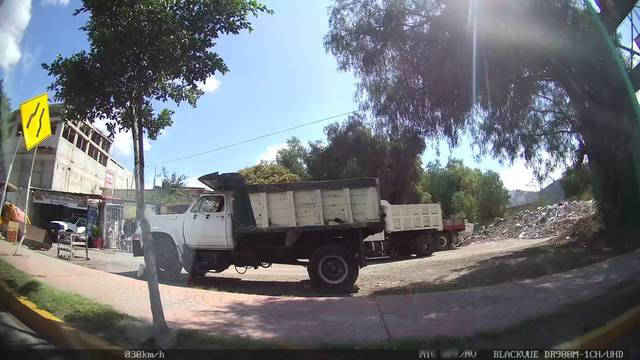
Region: Mexico
Coordinates: 19.59, -99.043